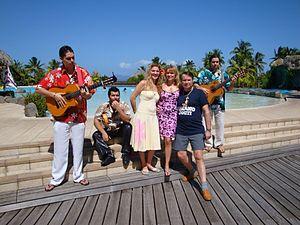
uiyruiyrui